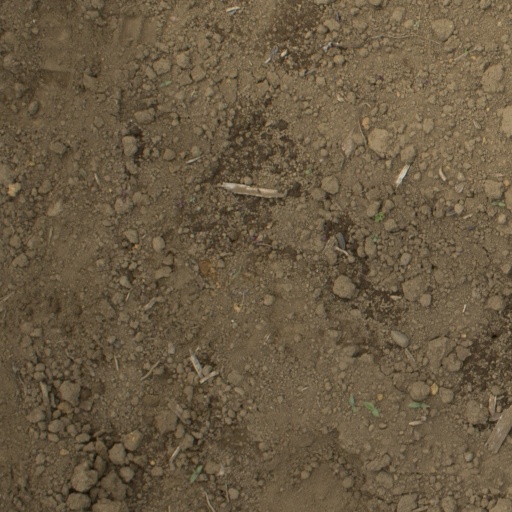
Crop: Jerusalem artichoke